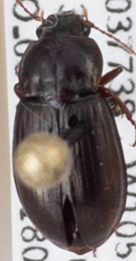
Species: Amara lindrothi
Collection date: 2018-07-31
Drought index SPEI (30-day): -0.556
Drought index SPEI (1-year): -0.62
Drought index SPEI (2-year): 0.23